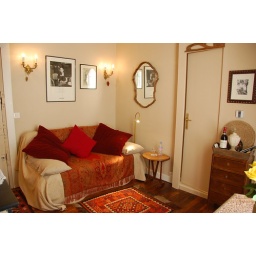
The couch is, in fact, a queen-sized sofa bed.